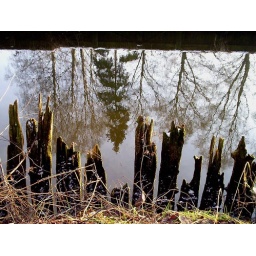
Old fence by the river